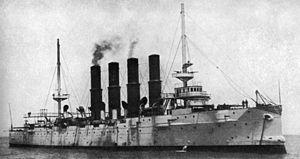
Le Varyag, est un croiseur protégé de première classe de la Marine impériale de Russie, de 1904 à 1905, il sert dans la première escadre du Pacifique. Ce bâtiment de guerre prit part à la bataille de Chemulpo le 9 février 1904, sérieusement endommagé par les tirs de la flotte japonaise, le croiseur est sabordé. Renfloué par les Japonais en 1905, réparé, il est mis en service dans la Marine impériale japonaise sous le nom de Soja. En 1916, avec d'autres navires, le croiseur est racheté par la Russie impériale.
La bataille de Chemulpo est une bataille navale livrée le 9 février 1904 en Corée, pendant la guerre russo-japonaise.